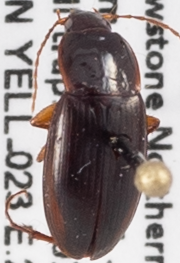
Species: Calathus gregarius
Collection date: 2018-07-12
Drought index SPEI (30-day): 0.662
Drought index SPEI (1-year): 2.09
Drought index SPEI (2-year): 0.992